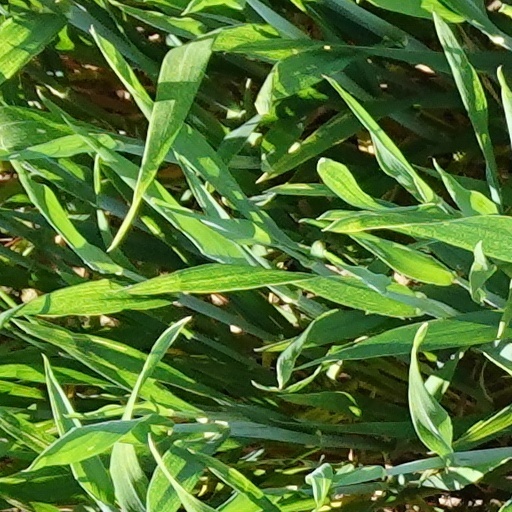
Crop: wheat